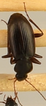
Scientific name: Calathus advena
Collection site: Rocky Mountains NEON (RMNP), plot RMNP_014